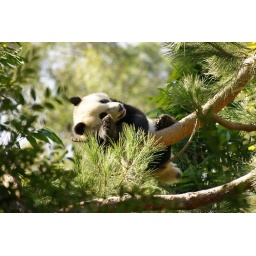
as usual, the cub was high up in the trees